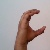
The image shows a hand gesture representing the letter 'C' in Indian Sign Language.